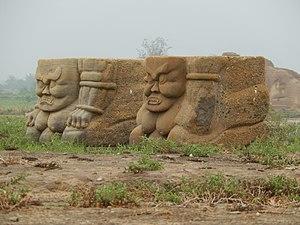
La nécropole des Xia occidentaux ou tombeaux des Xia occidentaux est un site mortuaire d'une superficie de 50 km² situé au pied des monts Helan, dans la région autonome de Níngxià en République populaire de Chine. Le site possède 9 mausolées et environ 250 tombes de personnalités importantes. Le site se situe à environ 40 km de Yinchuan, le chef-lieu de la région autonome de Níngxià et ancienne capitale de la dynastie des Xia occidentaux.